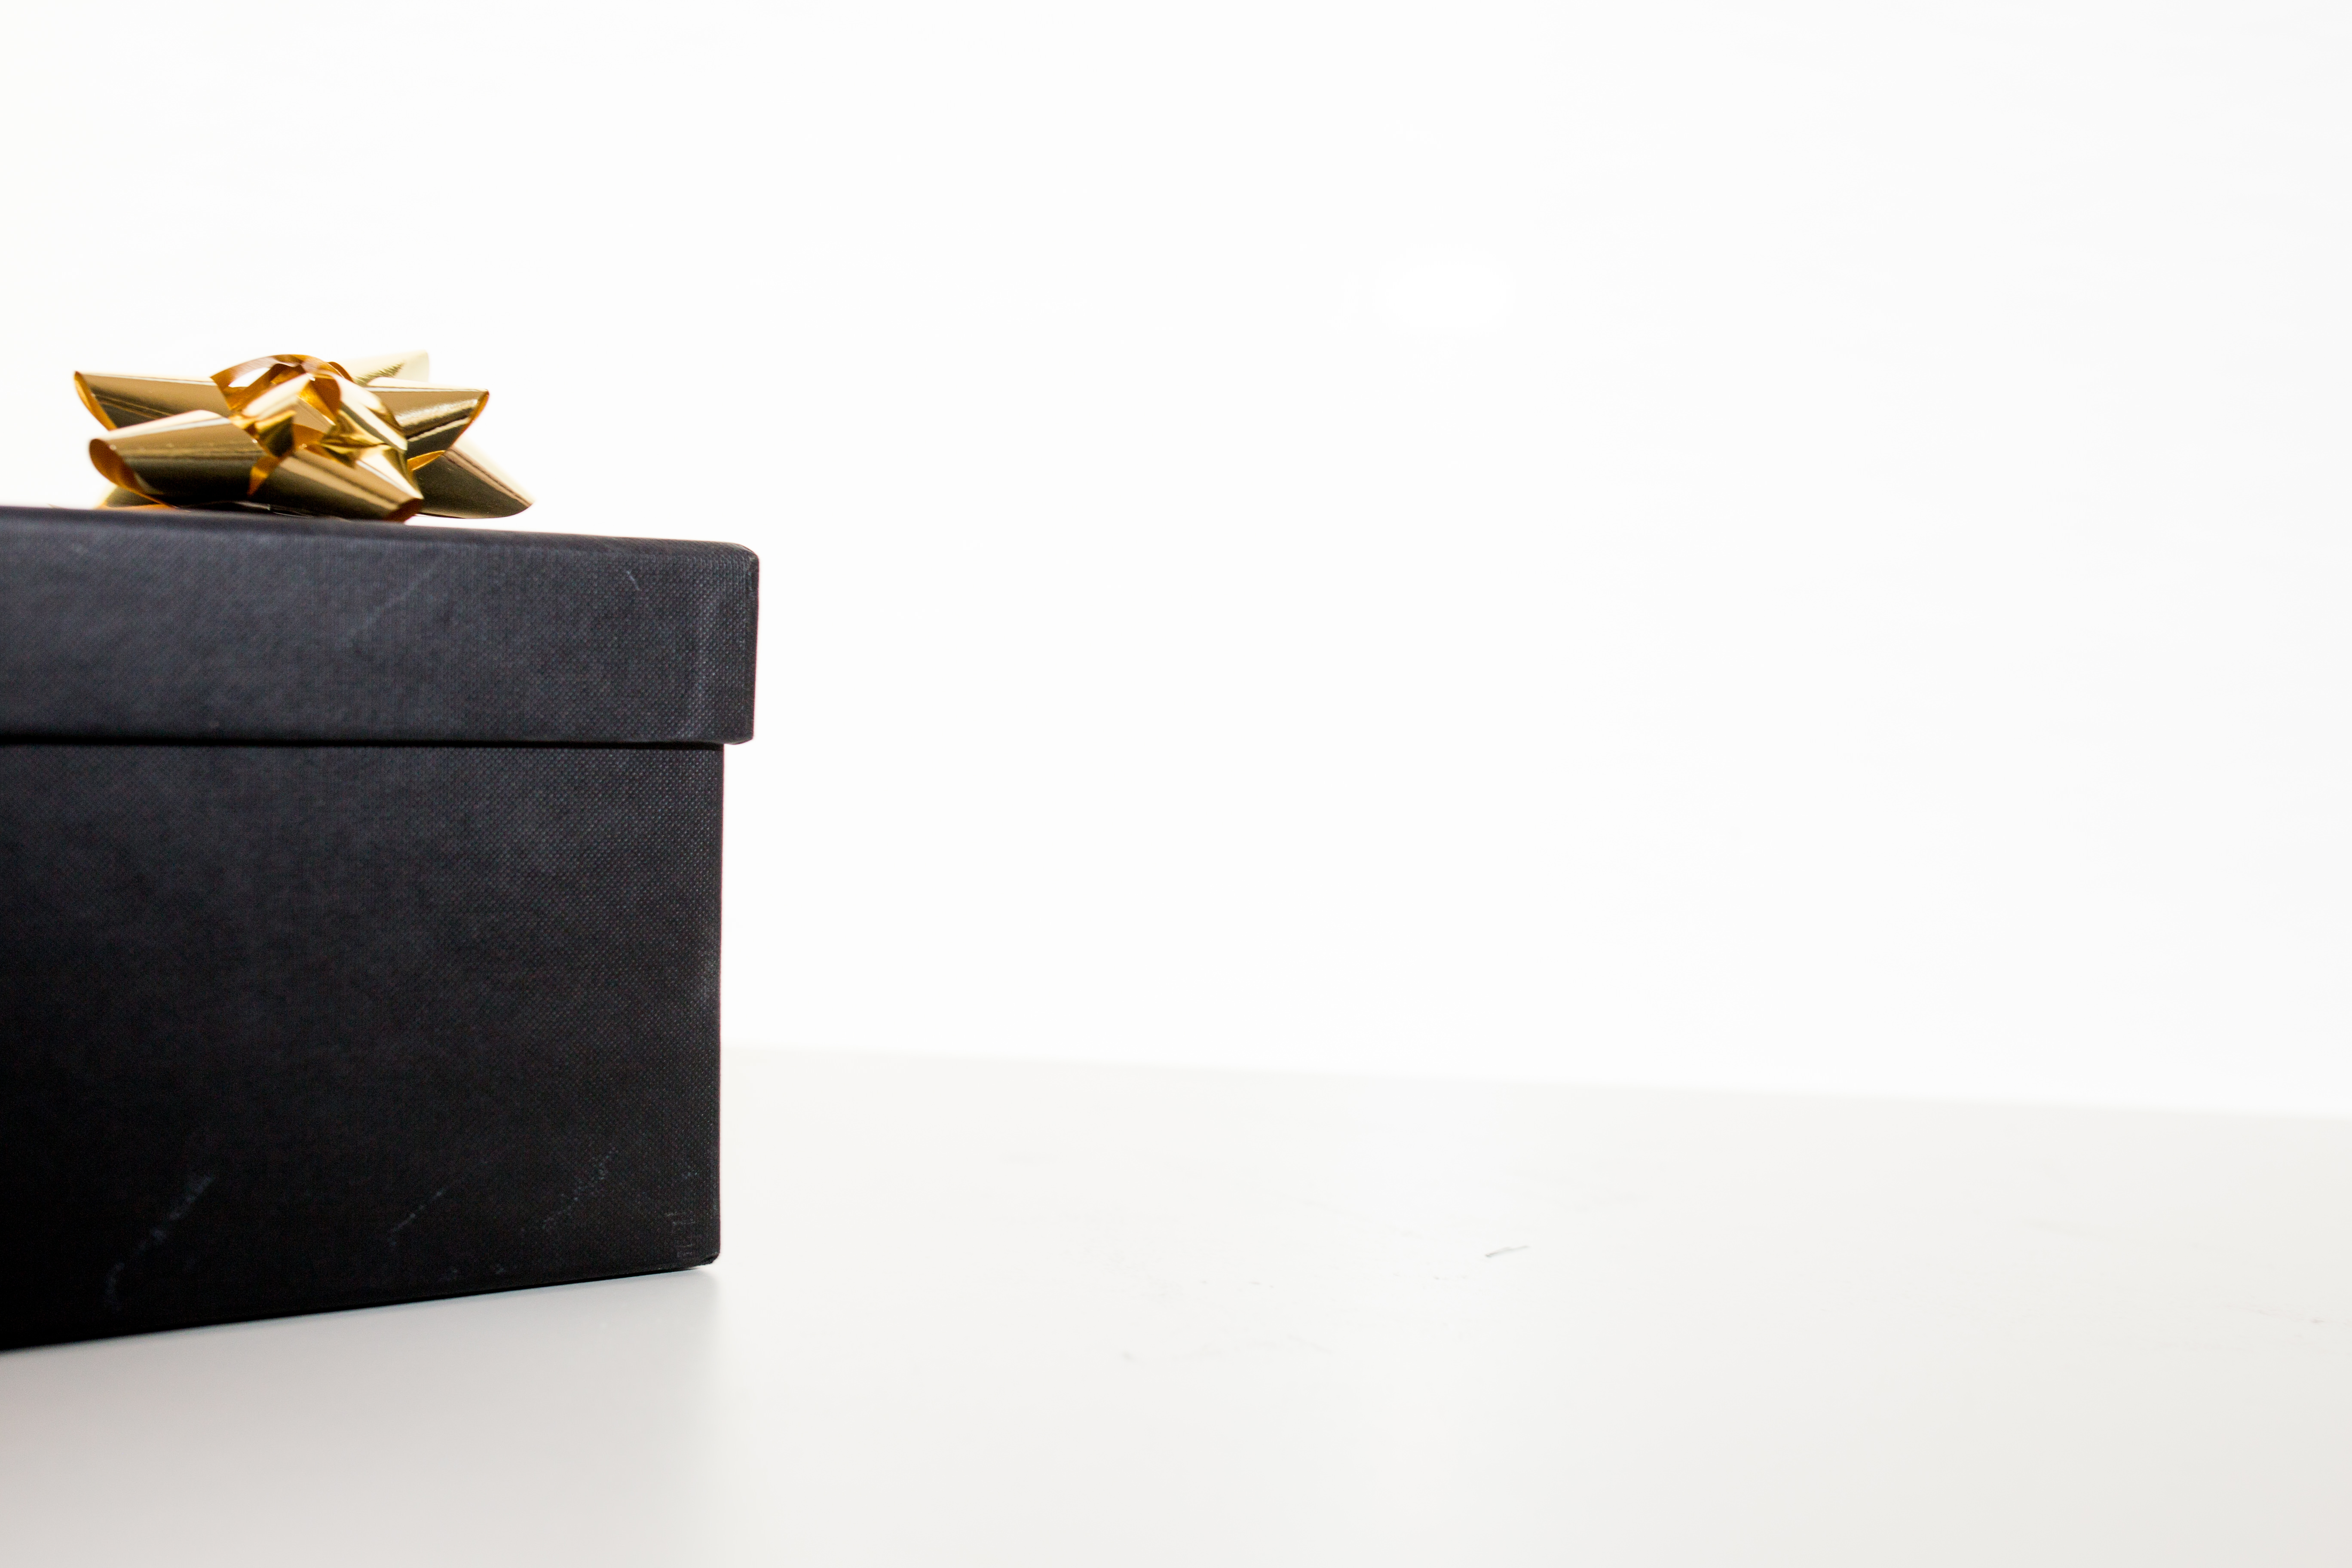
leather, gift, bag, box, furniture, present, brand, textile, rectangle, bow, christmas gift, birthday gift